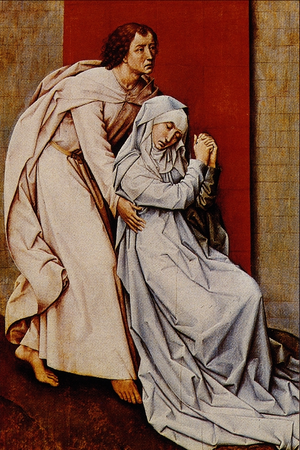
Henri de Herp ou Henri Herp est un franciscain flamand plus connu sous le nom latin de Harphius. Il est né au début du XVᵉ siècle à Erp, et mort le 13 juillet ou le 22 février 1477 à Malines, soit dans les Pays-Bas bourguignons.